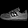
Label: Sneaker